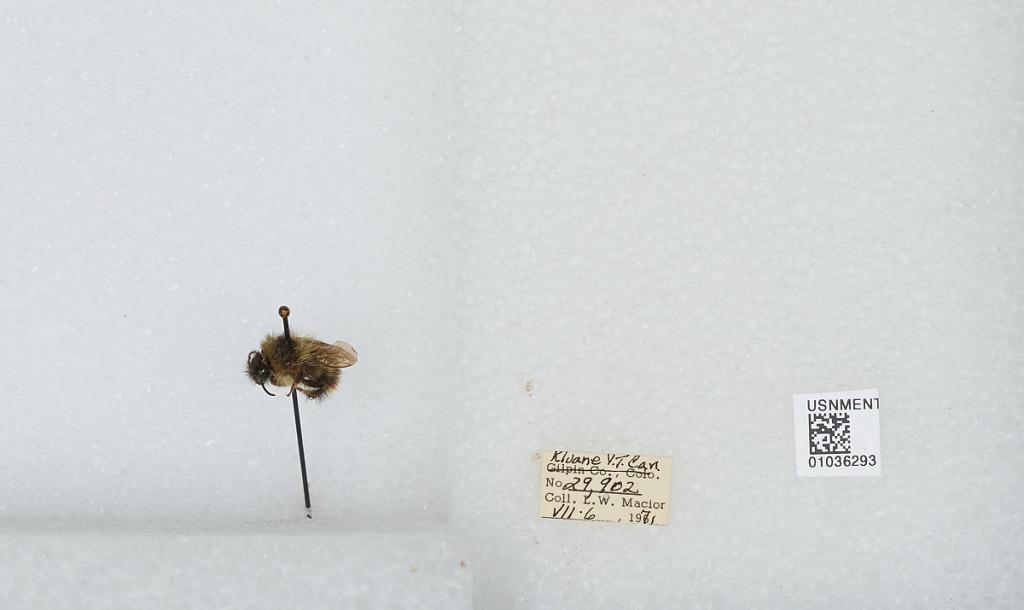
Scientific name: Bombus (Pyrobombus) mixtus Cresson
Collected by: L. Macior
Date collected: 1971-7-6
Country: Canada
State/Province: Yukon Territory
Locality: Kluane
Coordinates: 60.75, -139.5